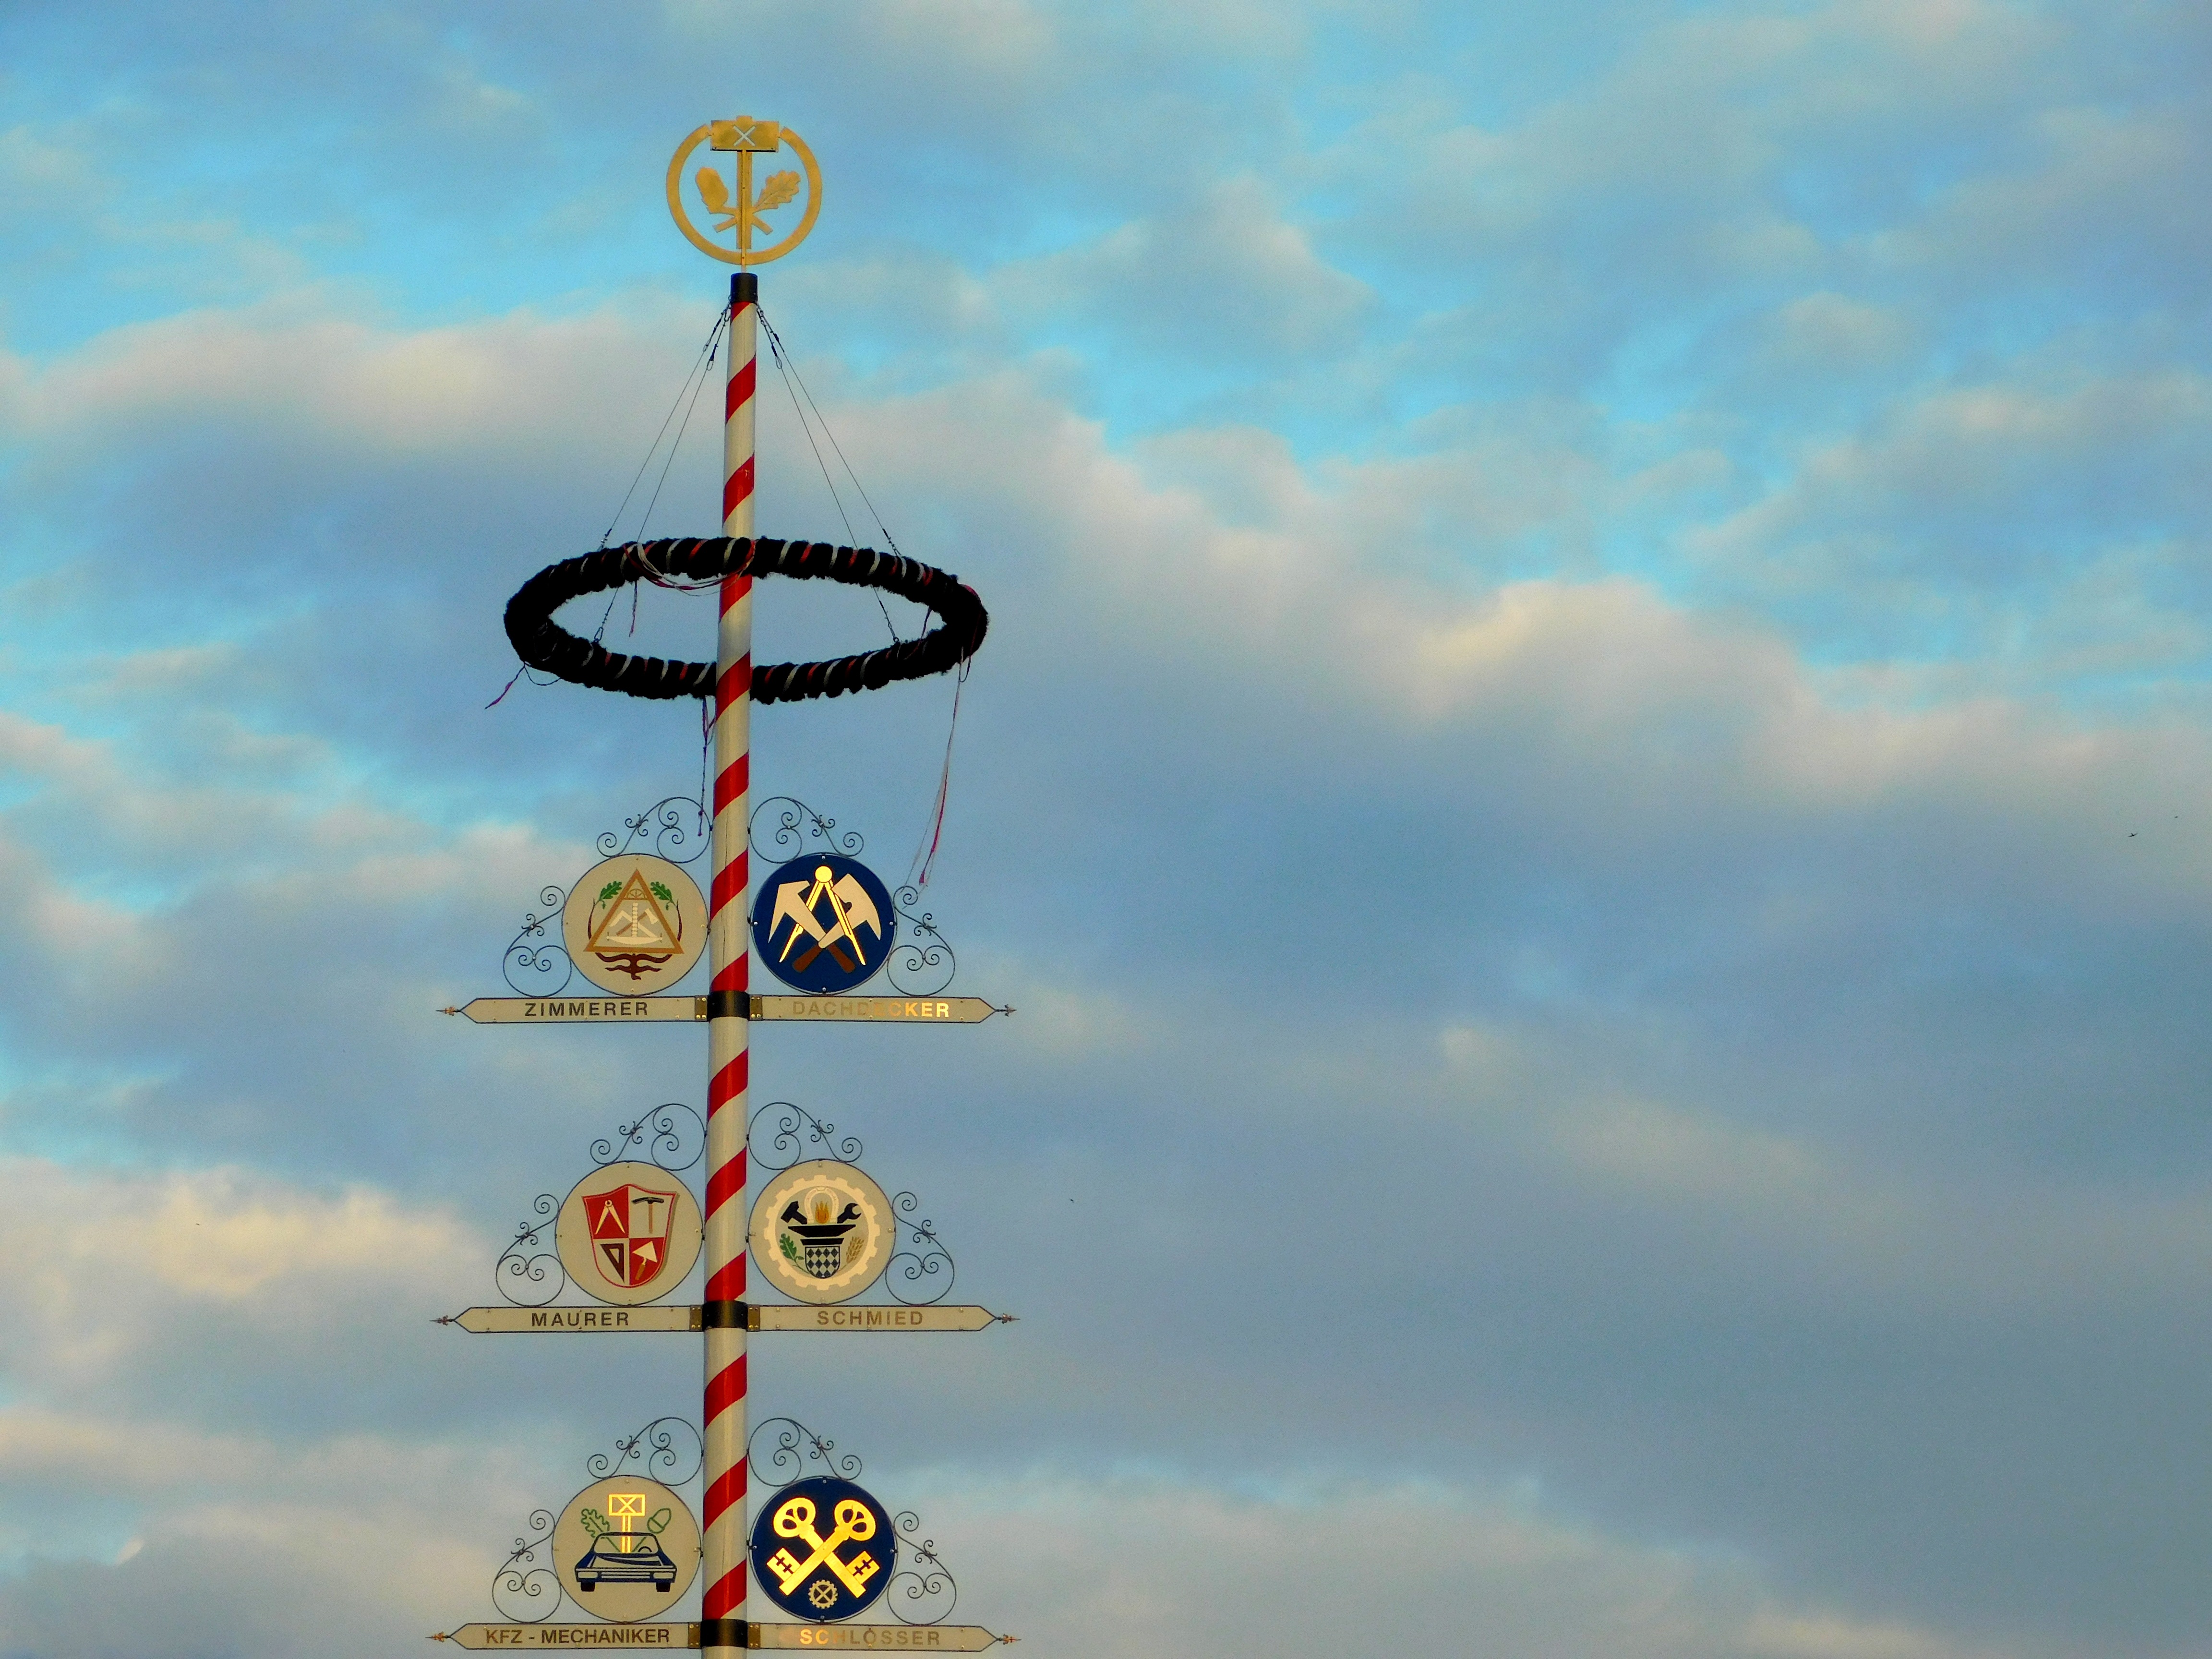
sky, vehicle, tower, lighting, toy, clouds, bayreuth, maypole, maximilianstrasse, maxstra e, atmosphere of earth